Starobilsk

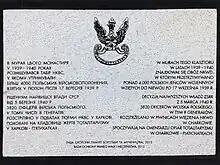
Memorial plaque to Polish POWs held by the Soviets in the local POW camp and then murdered in the Katyn massacre

During World War II, the old convent was the site of a Soviet prison camp for Polish prisoners of war (POWs), especially officers. 48 of those who died in the camp were buried at the Starobilsk cemetery. In 1994, their bodies were moved to the Polish War Quarter built by the Council for the Protection of Struggle and Martyrdom Sites at the Chmyrivka cemetery. A plaque on the outside wall of the convent states that "more than 4,000 Polish prisoners of war were confined" inside the convent and ultimately executed in 1940. The Starobilsk prisoners were executed at the District Directorate of the NKVD in Kharkov and later buried in the forest in Pyatykhatky. These executions, together with executions of Polish officers held in POW camps at Kozelsk, Ostashkov, and some smaller camps, became known as the Katyn massacre.